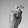
ASL letter: X